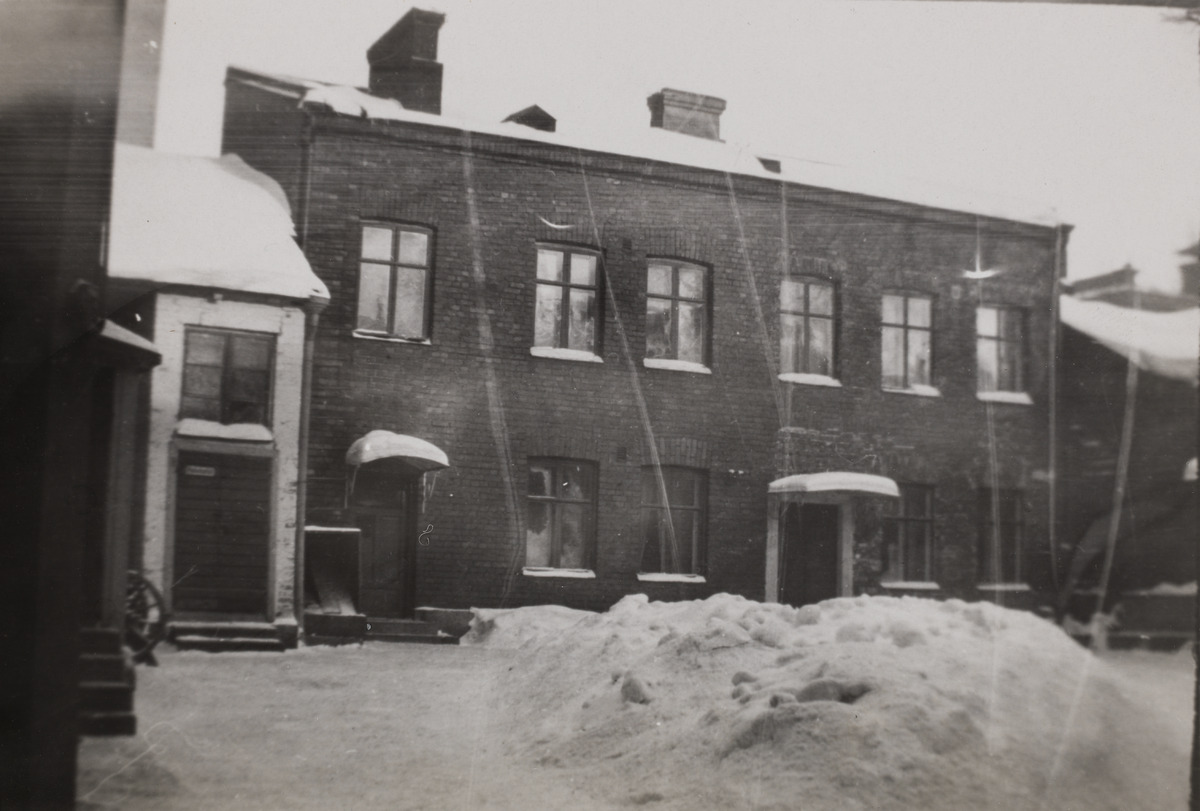
Talvinen sisäpihanäkymä  Liisankatu 3
sisällön kuvaus: Talvinen sisäpihanäkymä  Liisankatu 3. pihalta. mustavalkoinen
Ajankohta: kuvausaika 1903 - 1932
Paikka: Suomi, Uusimaa, Helsinki, Kruununhaka Helsinki, Liisankatu 3
Aiheet: rakennukset, kivirakennukset, arkkitehtuuri, tiilet, pihat, kuistit, talvi, lumi